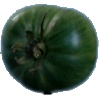
Label: Tomato not Ripened 1